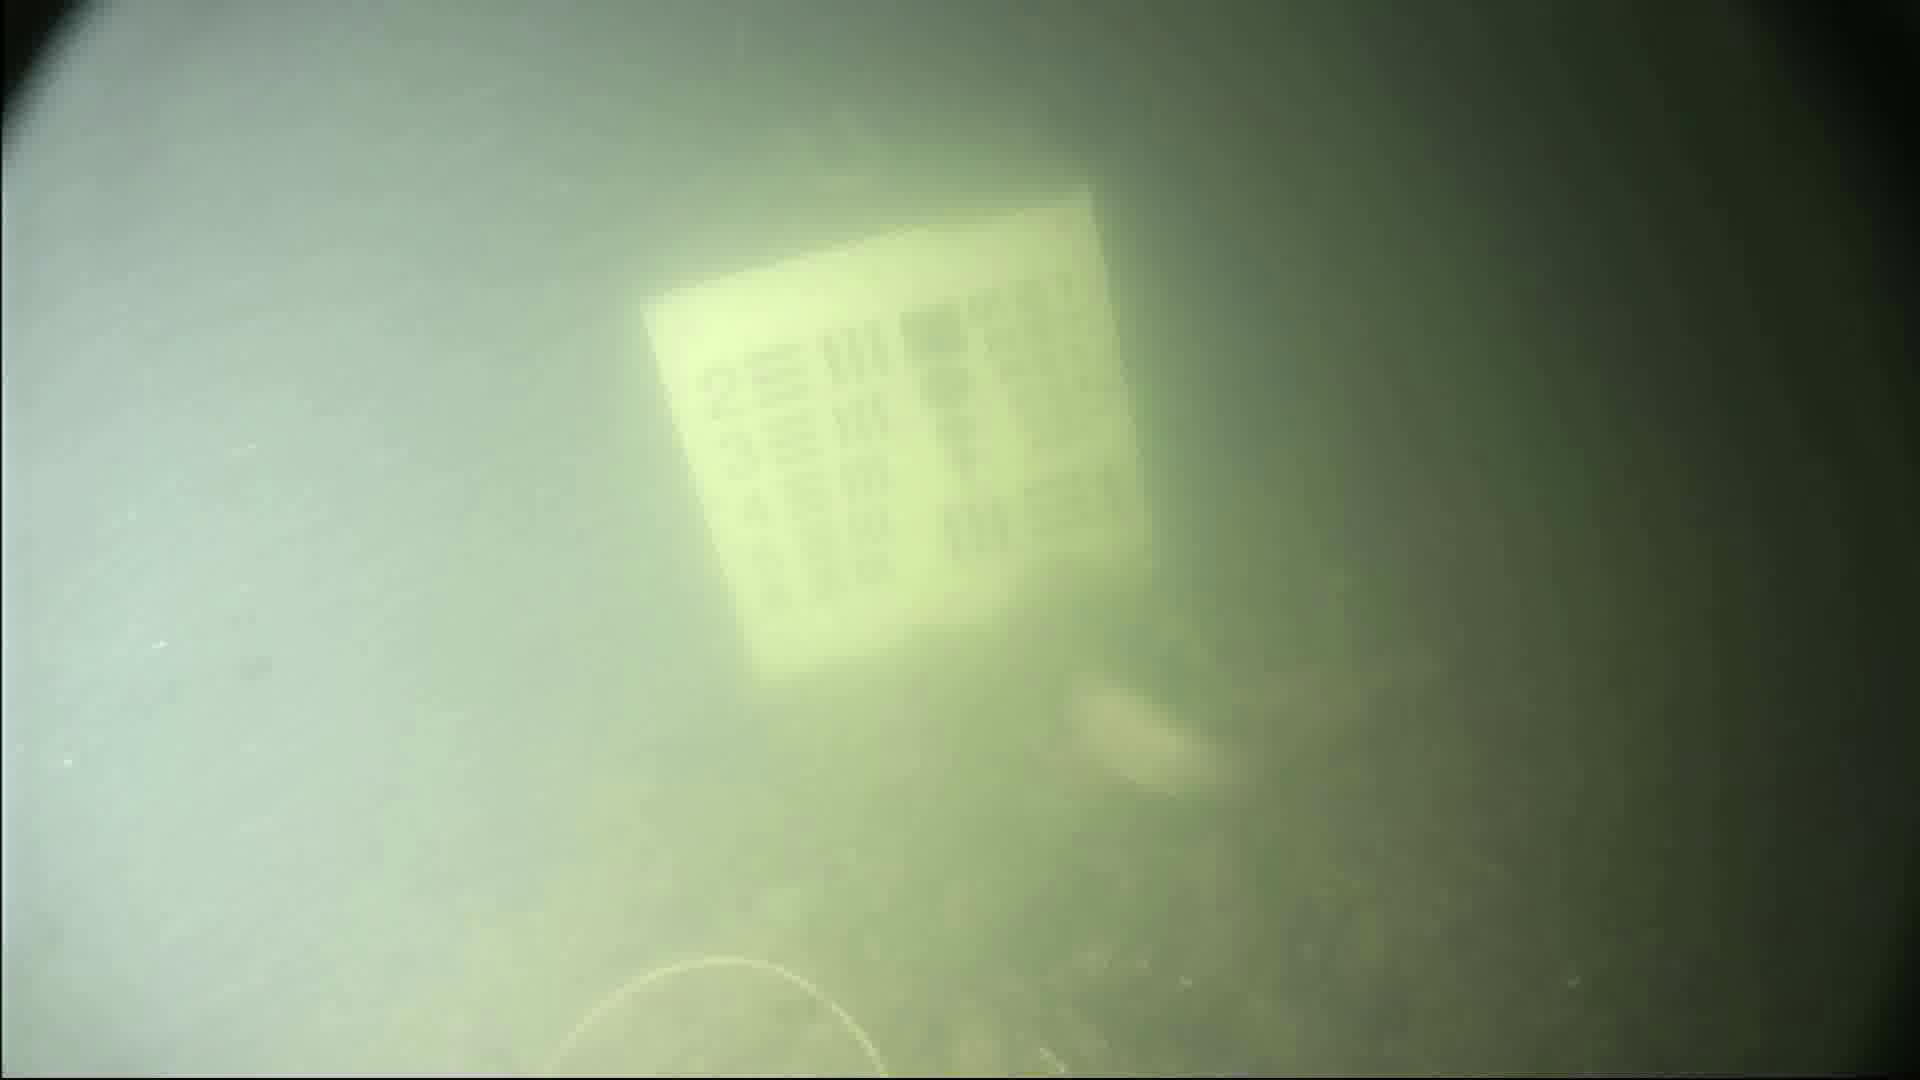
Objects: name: fish